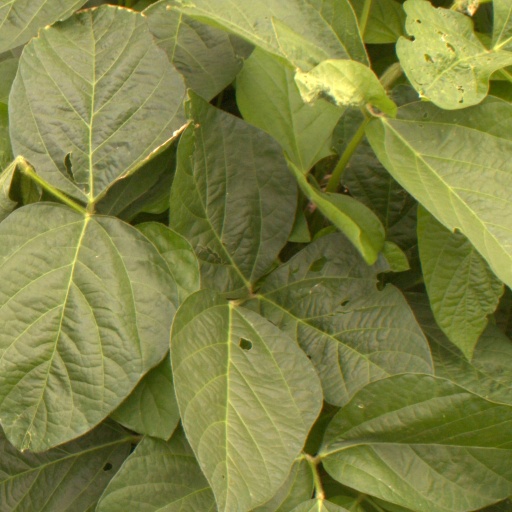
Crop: soybean